T. D. Jakes

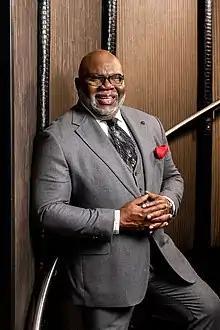
Jakes in 2022

Thomas Dexter Jakes Sr. (born June 9, 1957) is an American non-denominational Christian evangelical pastor and motivational speaker. He was the senior pastor of The Potter's House, a non-denominational American megachurch in Dallas, Texas, from 1996 to 2025. Jakes' church services and evangelistic sermons are broadcast on "The Potter's Touch". He is the author of many books and also produces films.